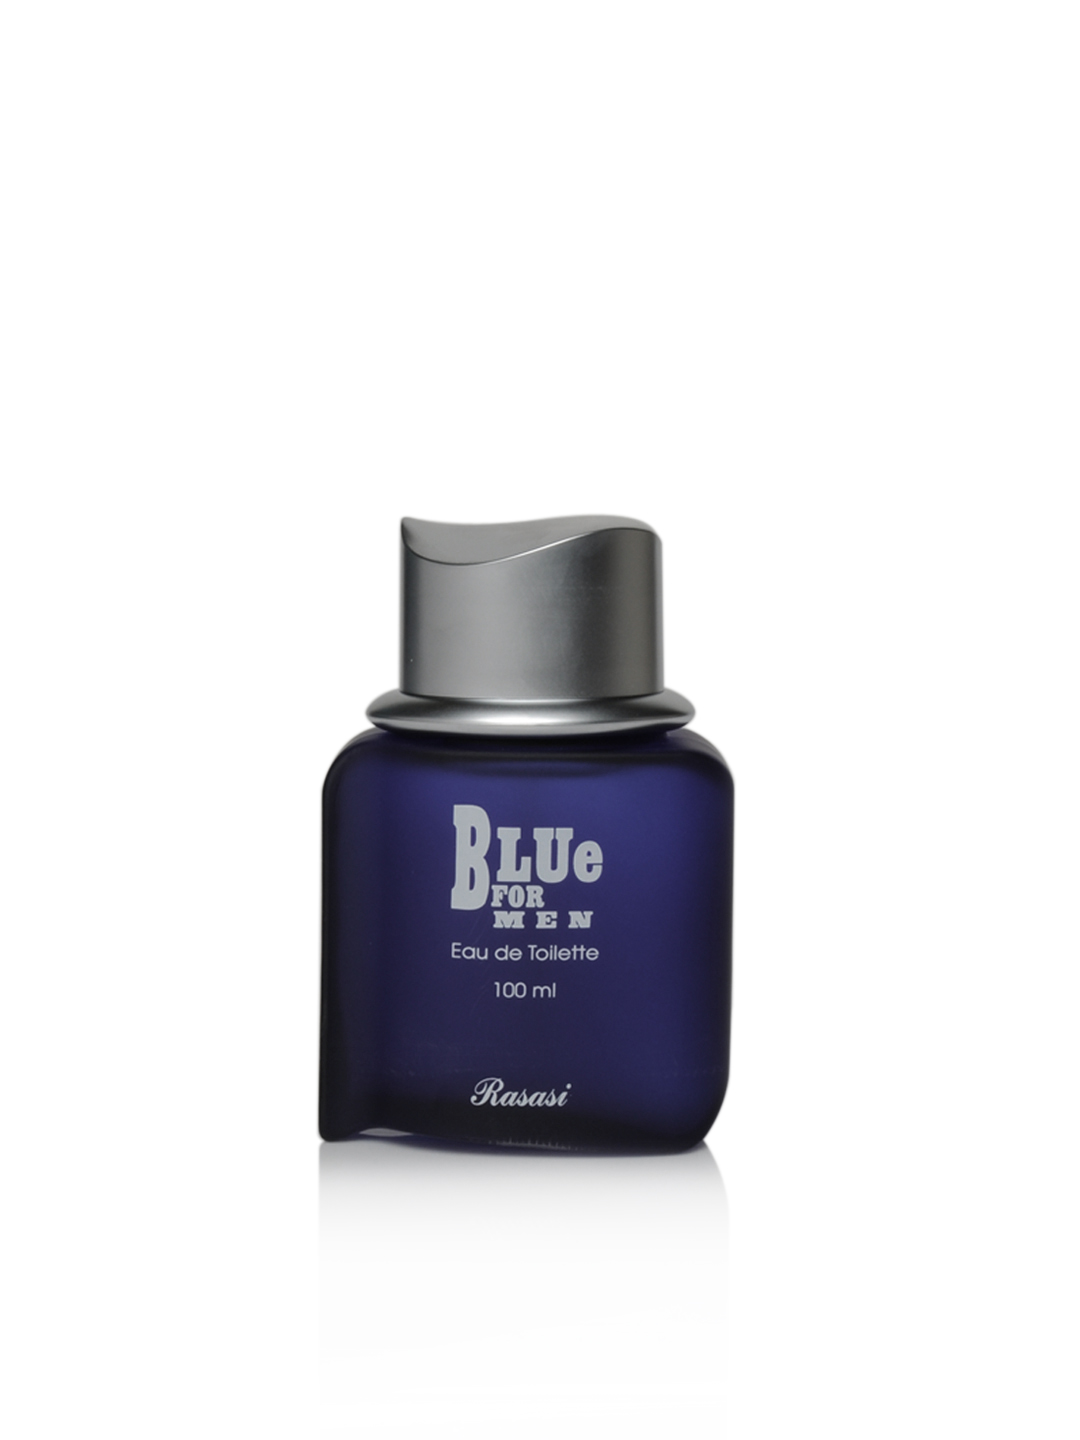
Rasasi Men Blue Perfume
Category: Personal Care / Fragrance / Perfume and Body Mist
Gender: Men
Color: Blue
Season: Spring 2017
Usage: Casual